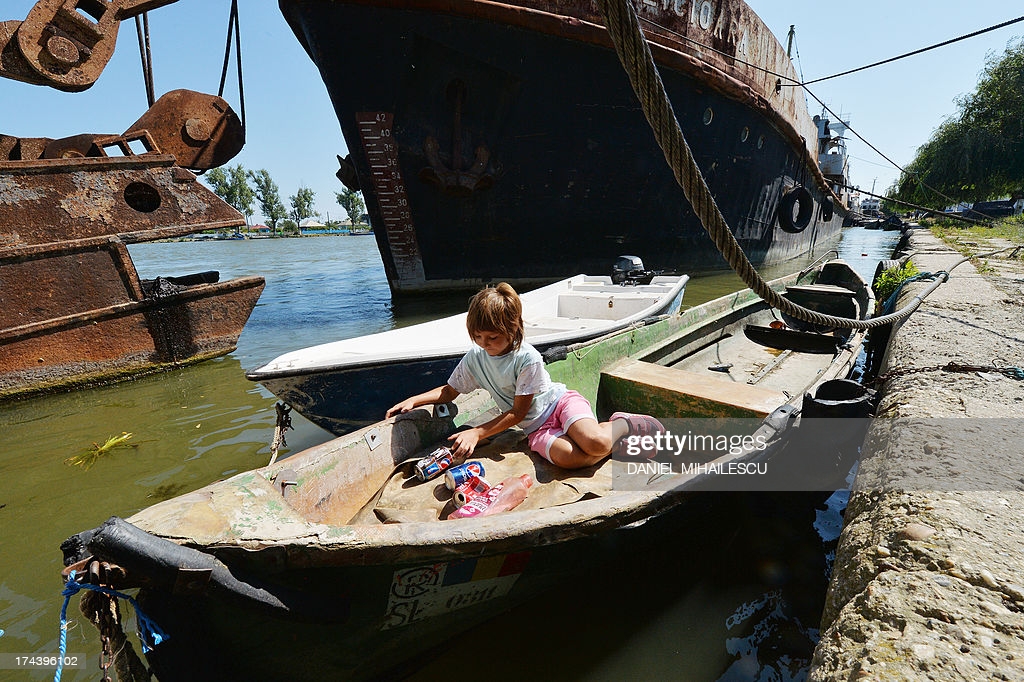
Label: metal